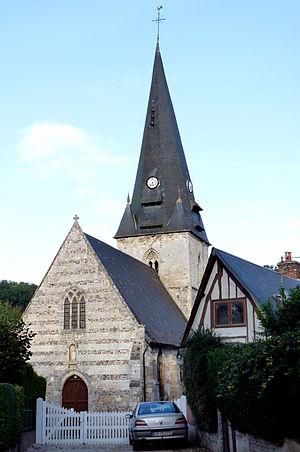
Église Notre-Dame de Lammerville (Inscrit) This building is indexed in the Base Mérimée, a database of architectural heritage maintained by the French Ministry of Culture,
Cet article recense les monuments historiques de l'arrondissement de Dieppe, dans le département de la Seine-Maritime, en France.
Lammerville est une commune française située dans le département de la Seine-Maritime en région Normandie.